Bleach (Nirvana album)

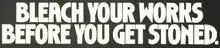
The title of the album refers to the 1980s-era public health posters which urged heroin injectors to use bleach to clean their needles, to prevent HIV transmission.

The album cover was photographed by Cobain's then-girlfriend Tracy Marander during a concert at the Reko Muse art gallery in Olympia, Washington. On February 25, 1989, Nirvana played at venues on the west coast, including the University of Washington. The group began its first European tour, a double headliner with the band Tad, at the Riverside venue in Newcastle upon Tyne on October 23, 1989. On December 3, they played a "triumphant" set at the London Astoria. Christopher Sandford related: "when the style pundits noted Cobain's 'patent lumberjack shirts and ugly fifties geometric-patterned jerseys', seeing an example of 'low-couture chic' they missed the point that flannel shirts and sweaters were everyday dress in the marine climate of the Northwest". Cobain took note and said that he never intended to start a fad or act as a role model.